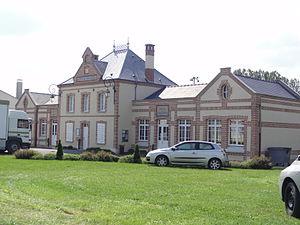
Asfeld (Ardennes) Mairie